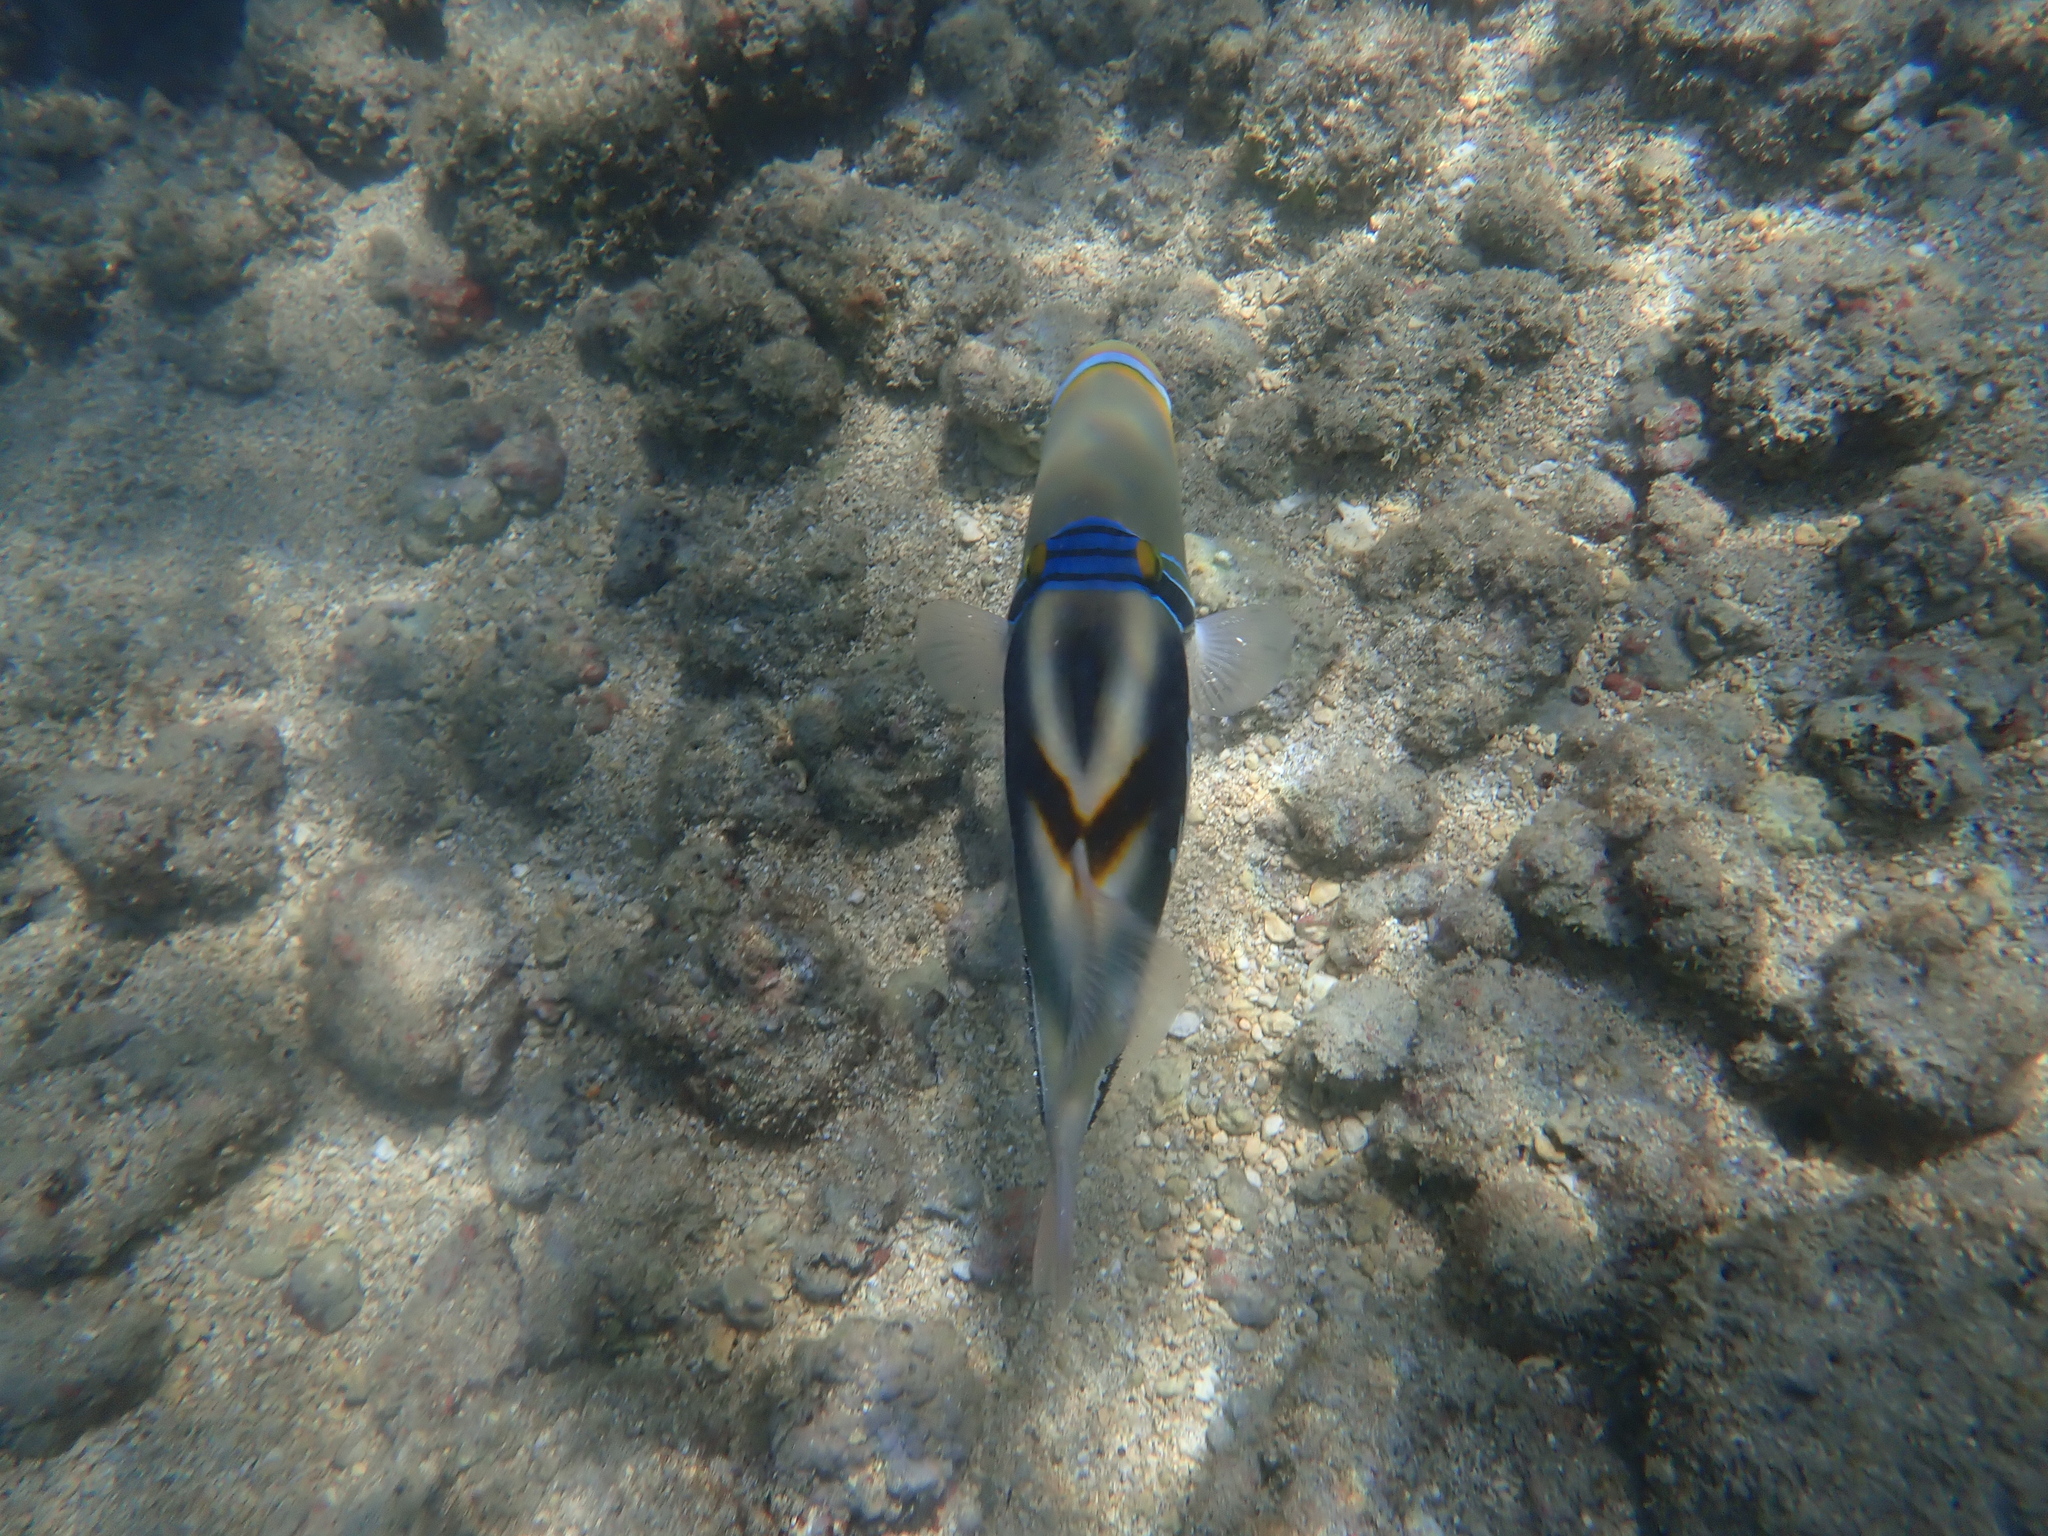
Rhinecanthus aculeatus (Lagoon Triggerfish)